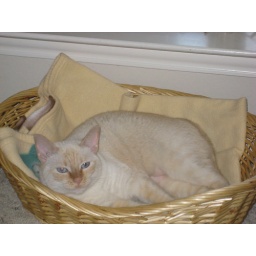
I have had this basket for over a year and she just started sleeping in it.